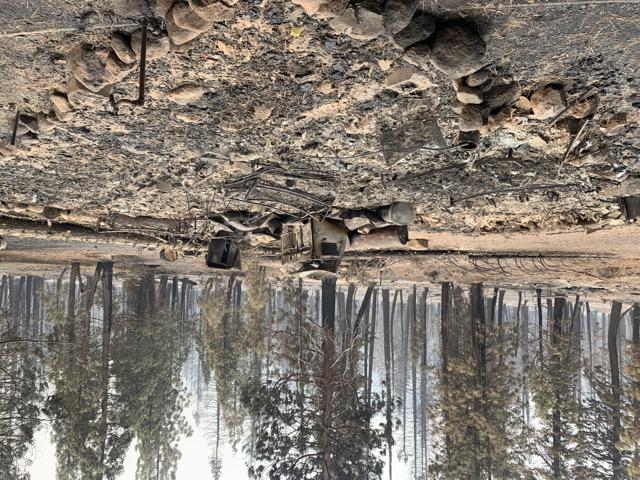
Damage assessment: destroyed